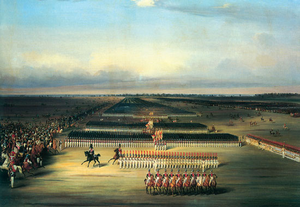
Le traité de Kalisz est un accord signé à Kalisz le 28 février 1813 entre la Russie et la Prusse contre Napoléon Iᵉʳ.
Le traité de Kalisz est un accord signé à Kalisz le 28 février 1813 entre la Russie et la Prusse contre Napoléon Iᵉʳ.
Kalisz est une ville de Pologne qui compte 110 000 habitants. La ville est chef-lieu du district de Kalisz dans la voïvodie de Grande-Pologne.
Kalisz est une ville de Pologne qui compte 110 000 habitants. La ville est chef-lieu du district de Kalisz dans la voïvodie de Grande-Pologne.